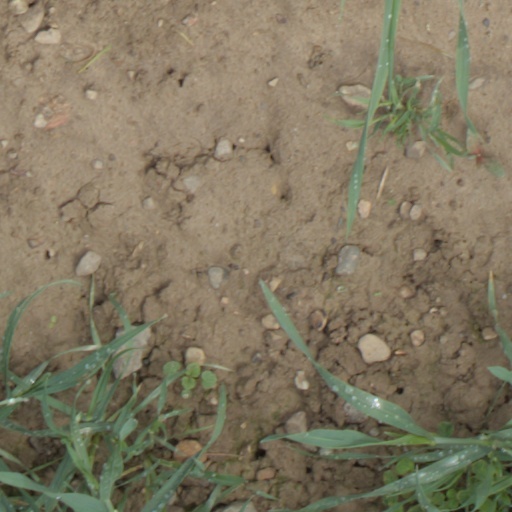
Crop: wheat